173rd Airborne Brigade

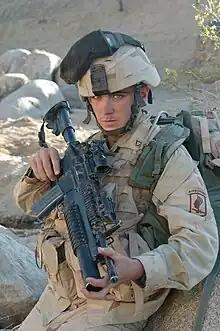
Soldier of the 173rd Airborne during Operation Enduring Freedom (2005)

The next day, American forces advanced to Kirkuk during Operation Option North, hoping to control oil fields and military airfields in and around the city. Controlling the oil fields had been a specific operational goal of the Task Force because they were viewed as the most valuable strategic asset in northern Iraq. Between 30 March and 2 April, the 173rd Airborne Brigade, along with the Special Forces detachment and the Kurdish forces, engaged and destroyed the 2nd, 4th, 8th and 38th Iraqi Infantry divisions as well as a force loyal to Ansar al-Islam. The brigade used field artillery assets, as well as coordinated airstrikes to attack Iraqi Republican Guard units defending the city. Within a week these units began to fall apart due to desertions. On 10 April the brigade was able to move into the city, securing it after a short urban battle. The entire battle for Kirkuk cost the brigade only nine casualties. During the operation, some of the troops discovered at least two caches of Iraqi gold, totaling more than 2,000 bars. The unit then took part in Operation Peninsula Strike, quelling Ba'ath party resistance and other insurgent groups. These operations, though successful, would have been more effective if the 4th Infantry Division's four heavy brigades were able to enter Iraq through Turkey as originally planned. 4th ID had to relocate their forces from Turkey to Kuwait and were subsequently slowed down in Baghdad. V Corps was not able to surround Baghdad as quickly as it had hoped because of a lack of available forces in the north. The resulting wear and tear of 4th ID's M1 Abrams and M2 Bradleys made them an ineffective unit in tight urban areas such as Jar Salah. Because their heavily armored tanks required so much maintenance, the 173rd incorporated much of 4th ID's area of operation into their own. The 173rd secured these areas with company sized detachments, often patrolling the 4th ID's sectors with two unarmored M998 cargo Humvees at any given time.